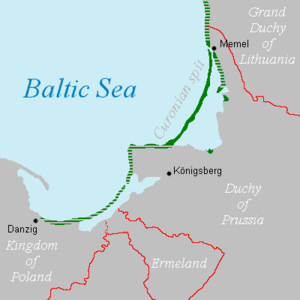
Les Kurseniekis sont un peuple balte qui habitait dans l'Isthme de Courlande.